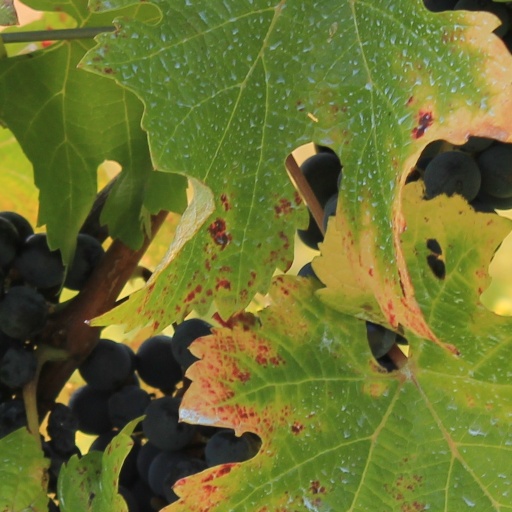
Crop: grape